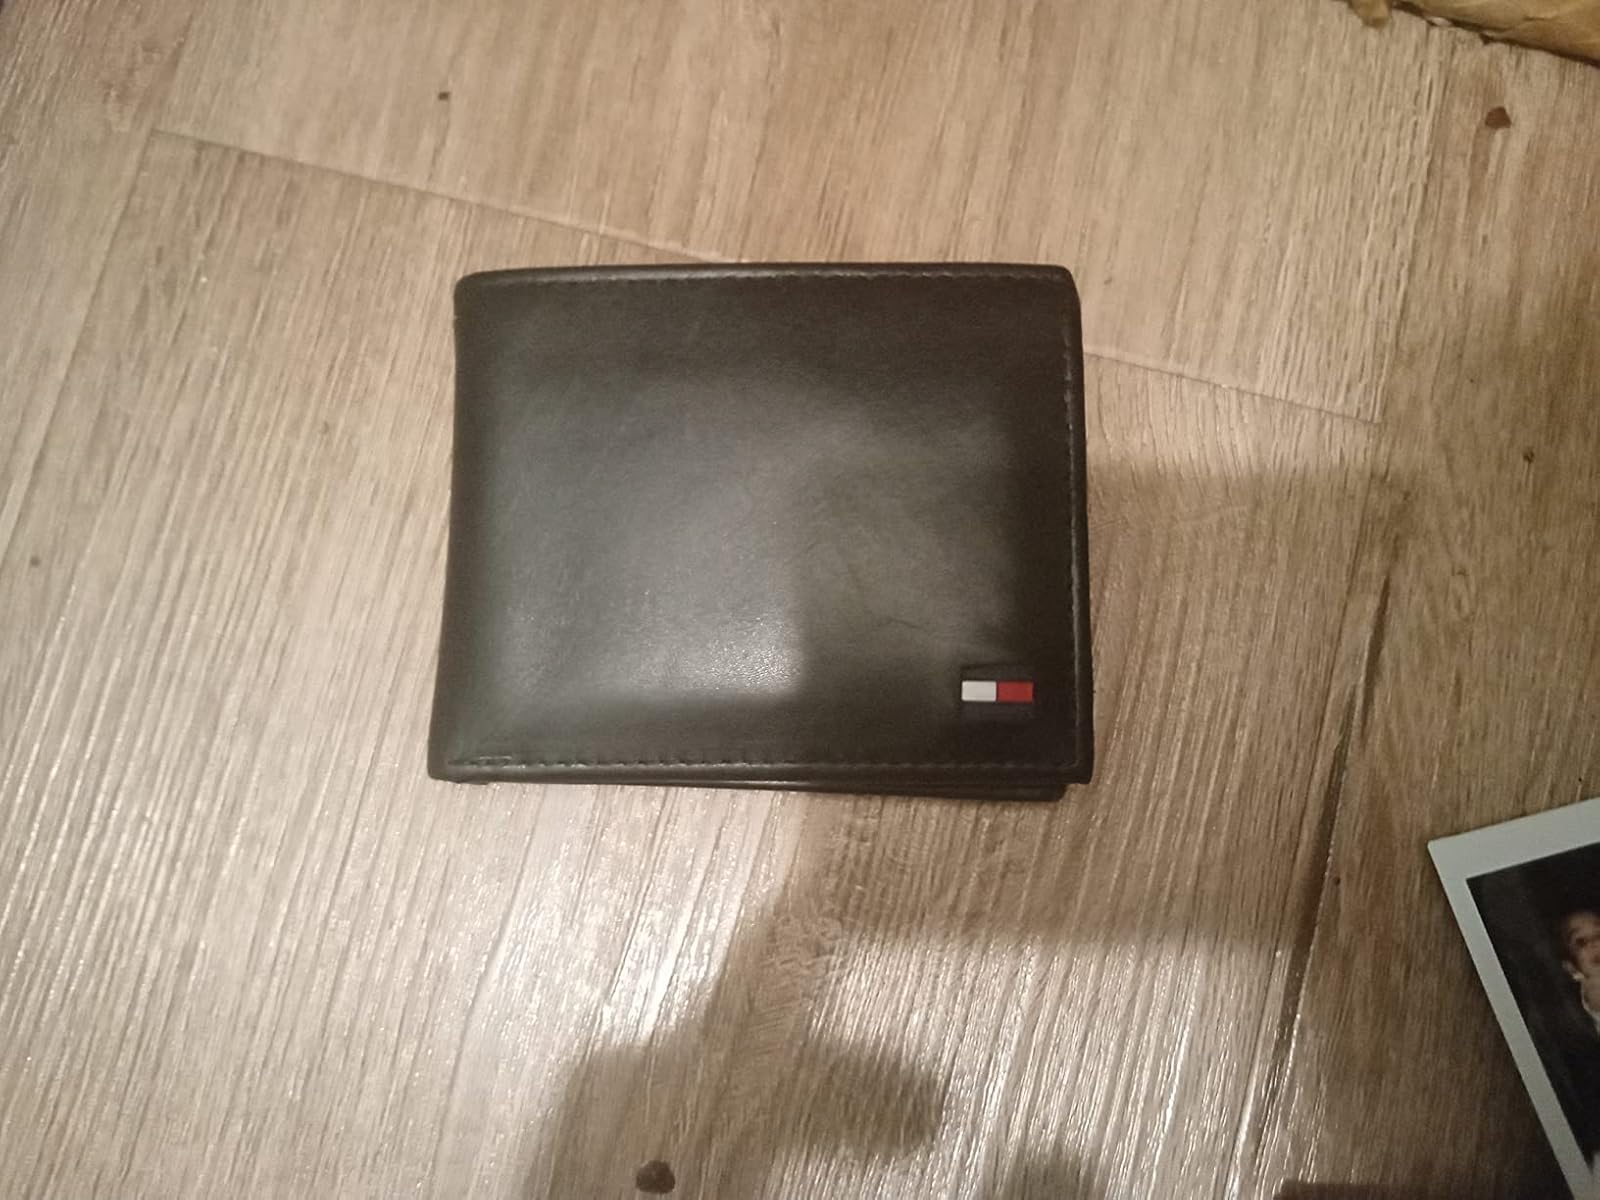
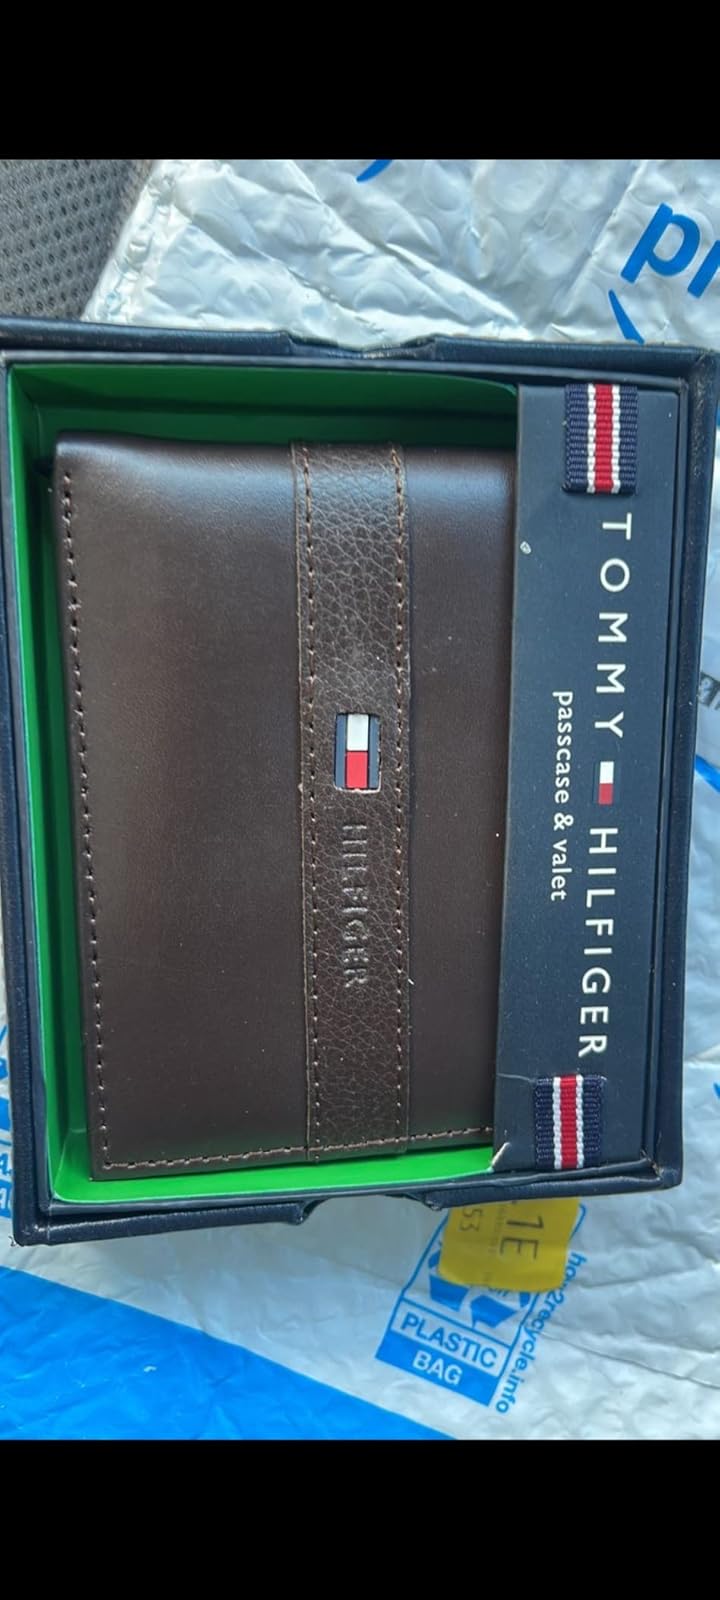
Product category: accessories_wallet
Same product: no